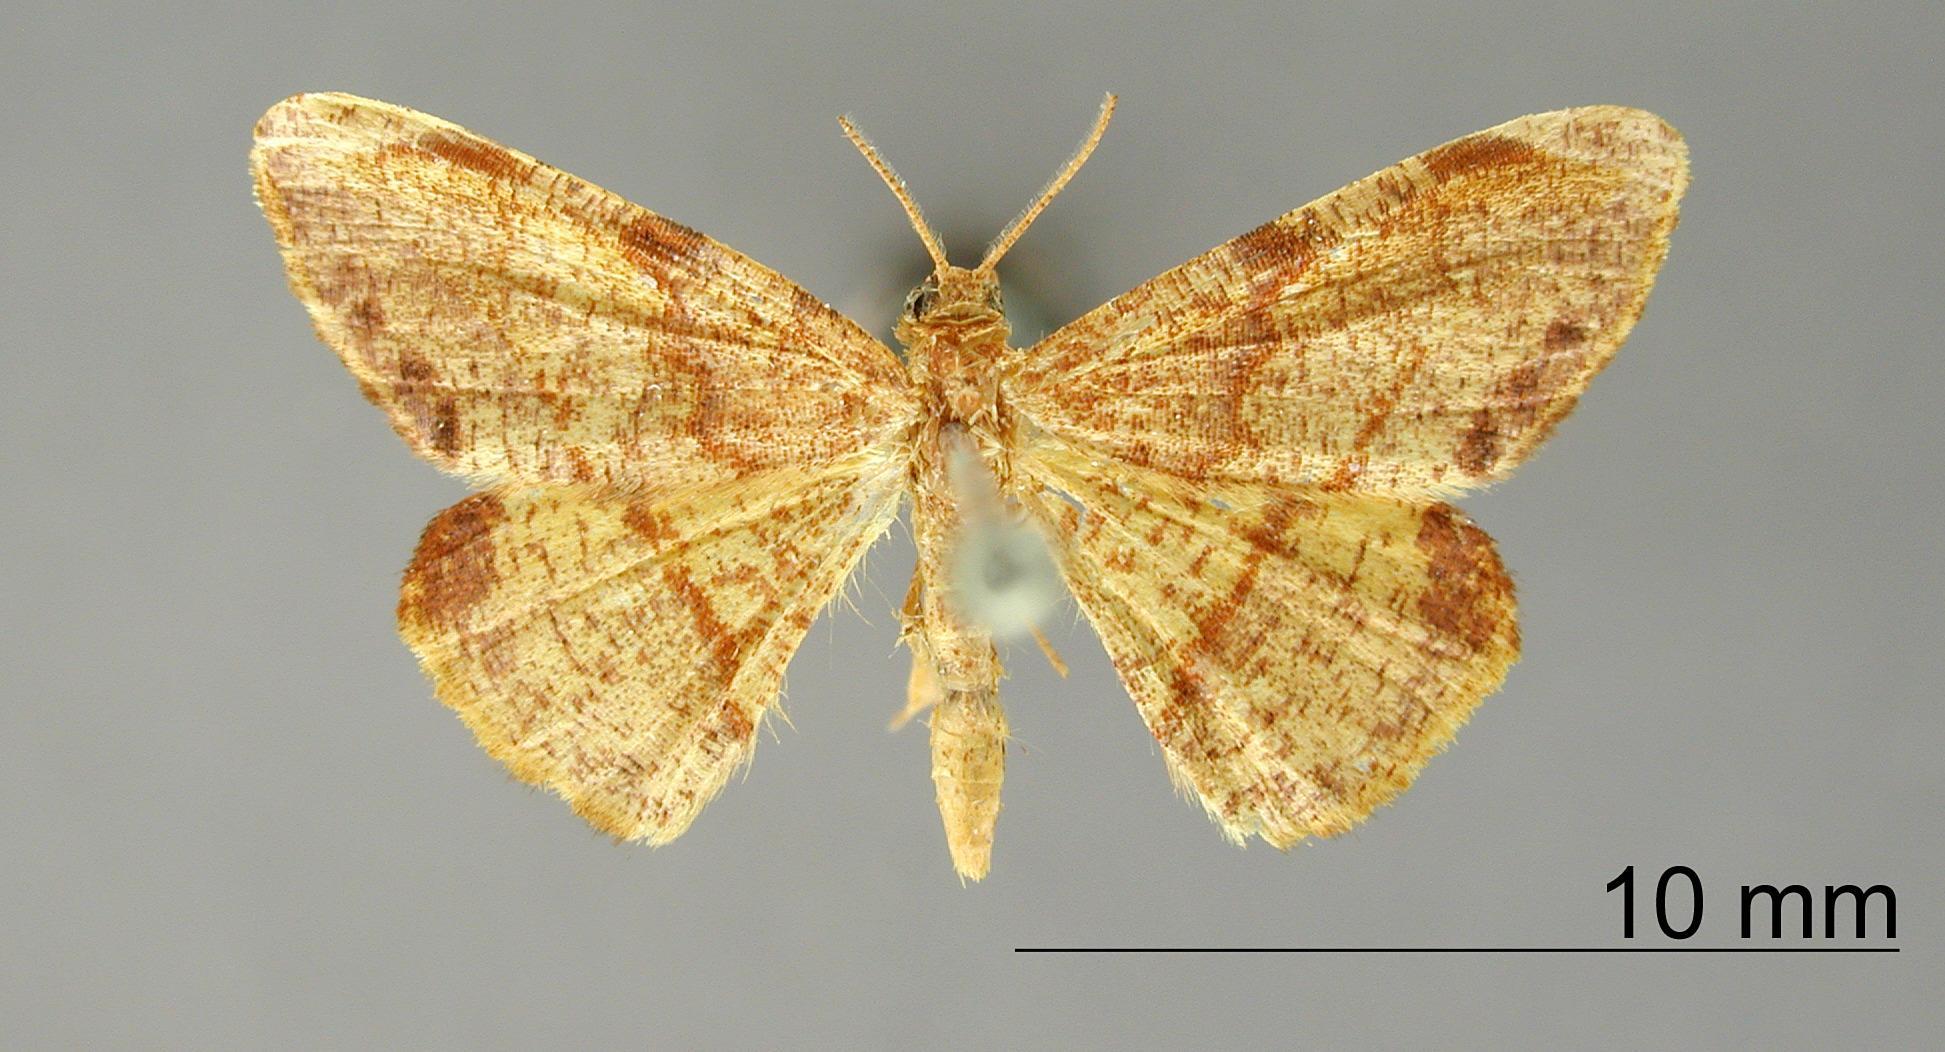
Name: Pyrinia insulsa
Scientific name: Pyrinia insulsa Warren, 1906
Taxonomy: Animalia, Arthropoda, Insecta, Lepidoptera, Geometridae, Ennominae
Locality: Cayenne, French Guiana, French Guiana